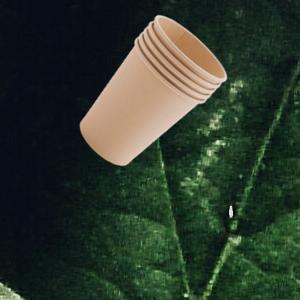
Label: cups